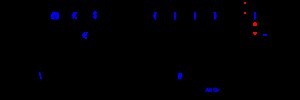
QWERTY
Et dansk QWERTY-tastatur.
QWERTY betegner det mest udbredte tastaturudlægning af bogstaverne på tastaturer til computere og skrivemaskiner. Navnet QWERTY kommer fra de seks første bogstaver i den øverste række af bogstaver på tastaturet.